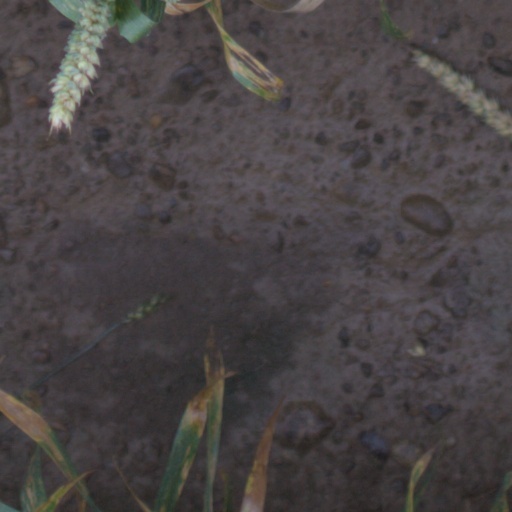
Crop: wheat